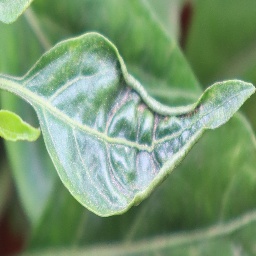
Label: mites_and_trips